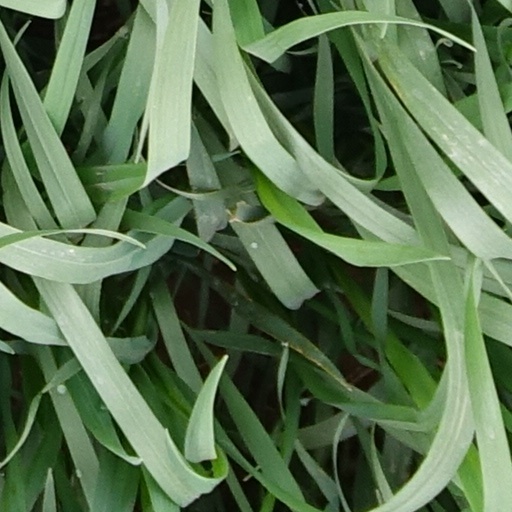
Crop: wheat